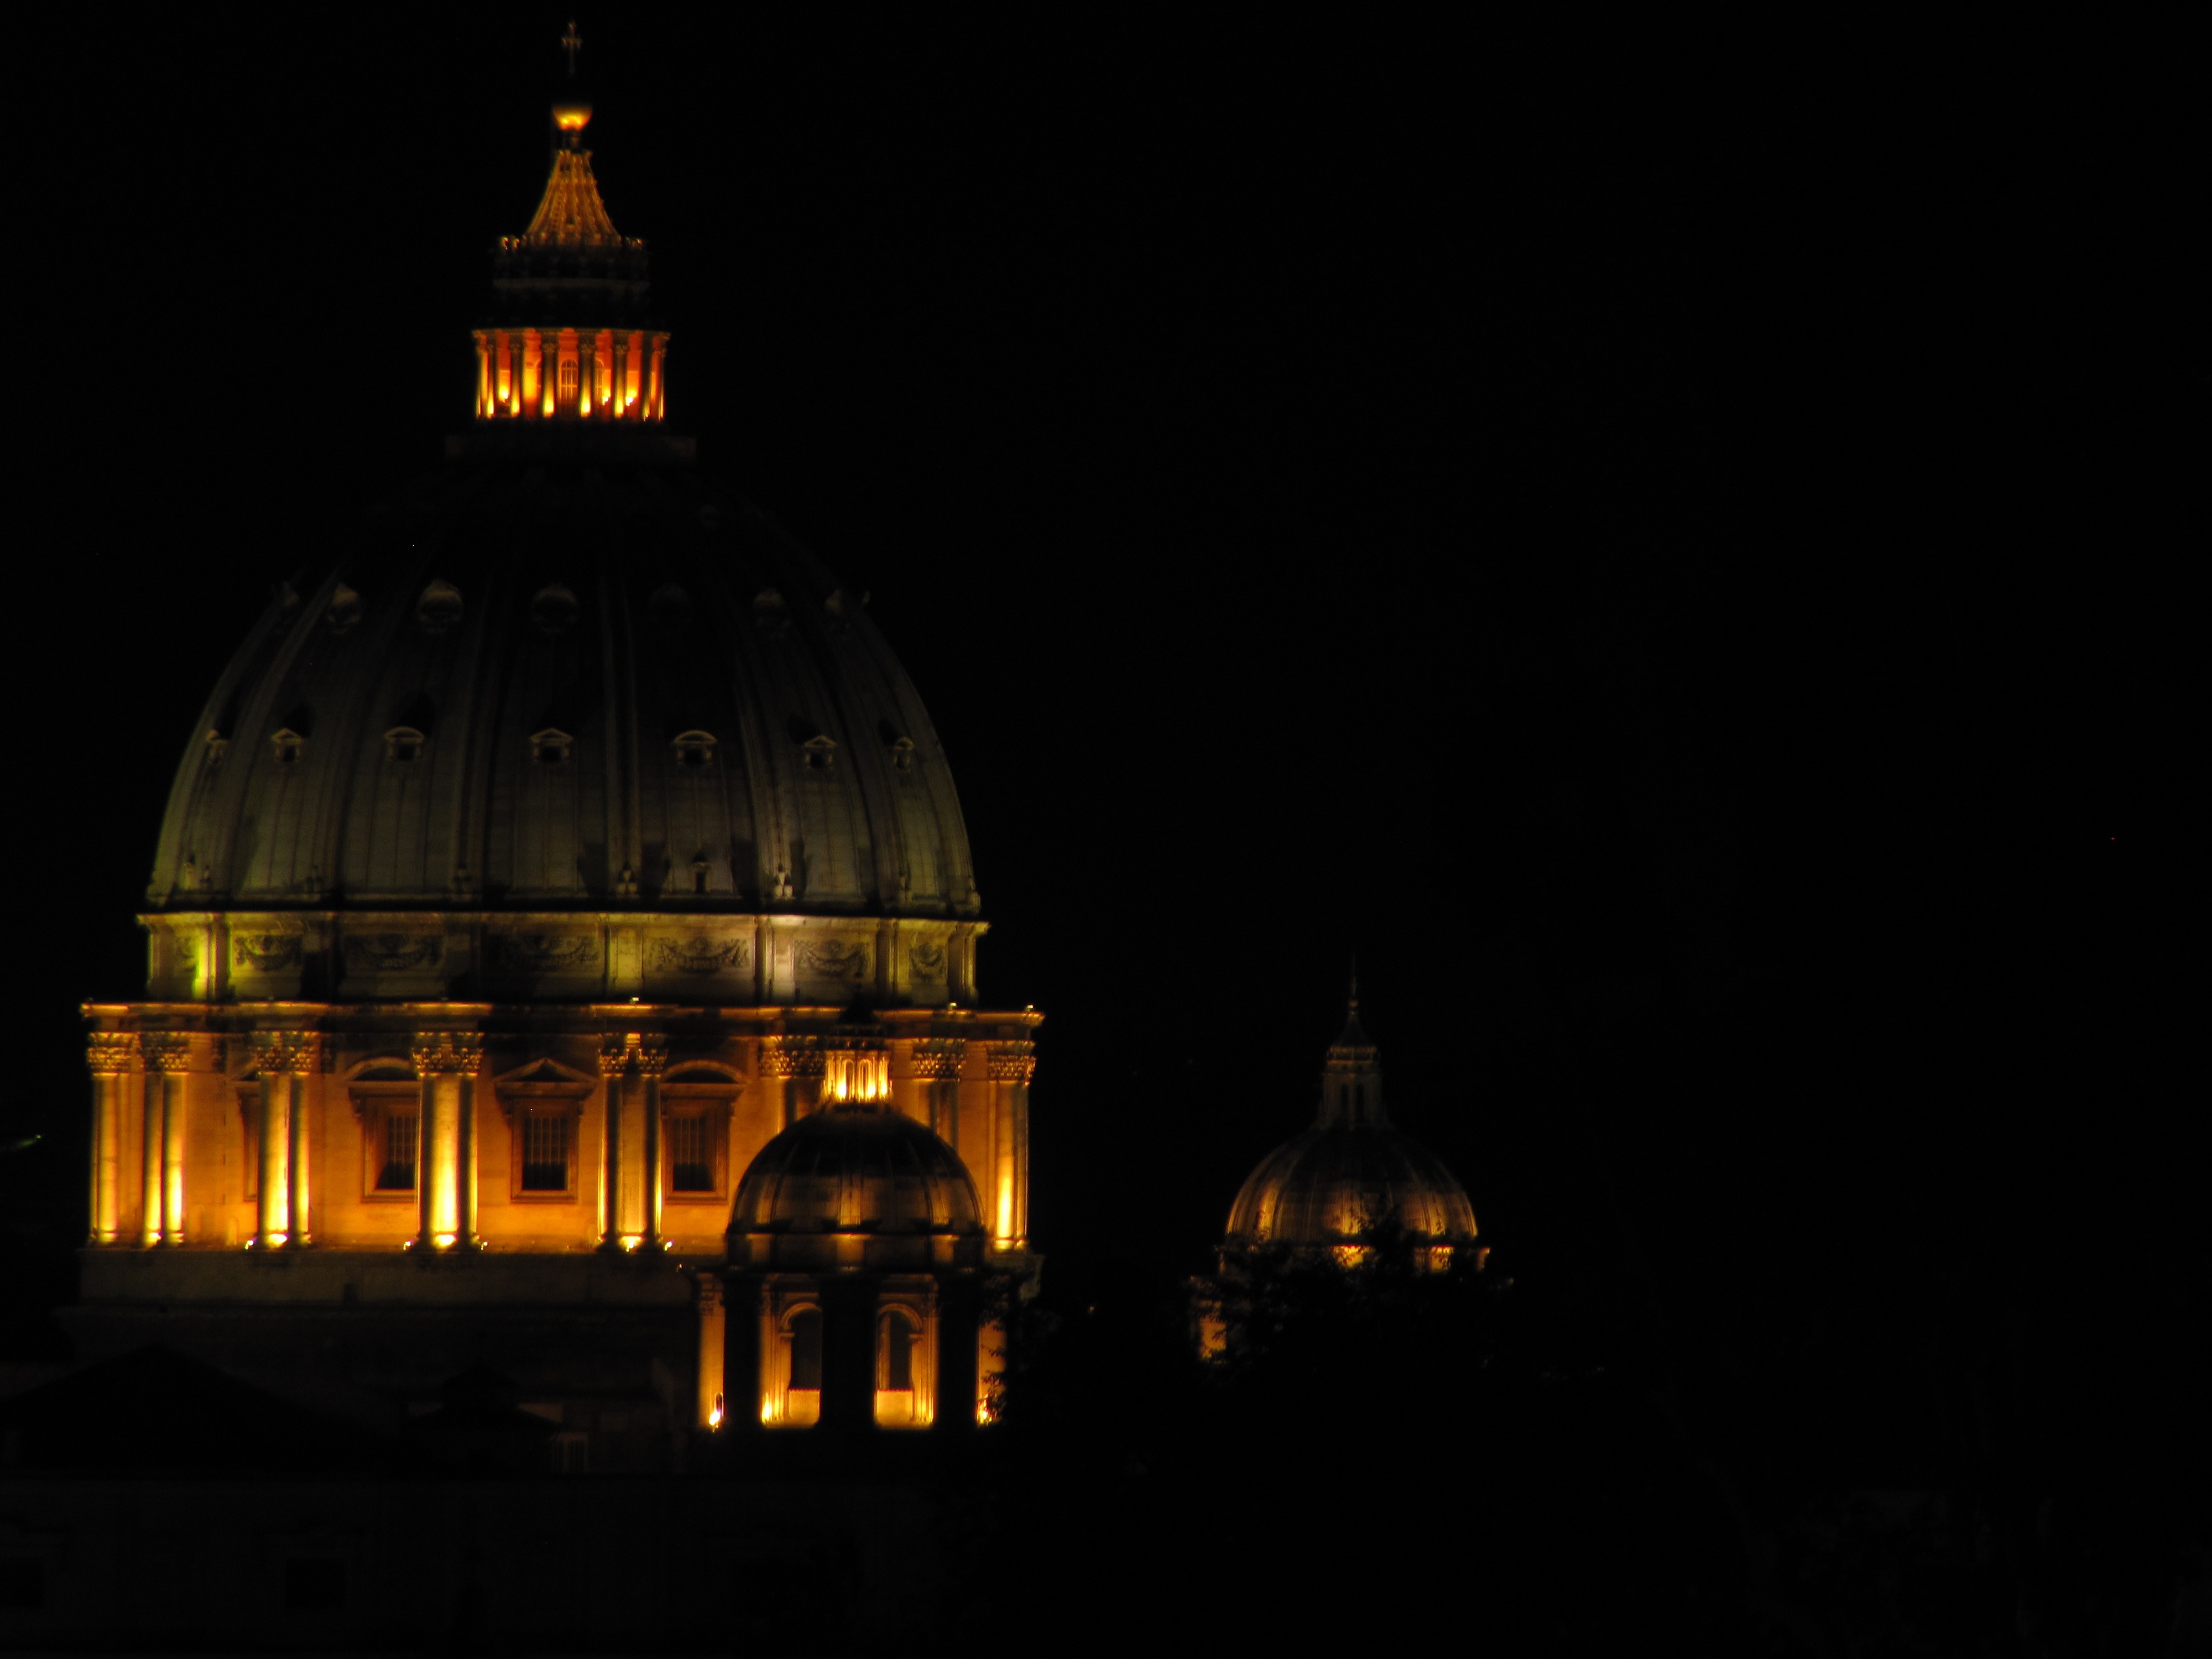
light, night, dusk, evening, reflection, tower, landmark, darkness, church, cathedral, lighting, place of worship, vatican, rome, symmetry, dome, st peter's basilica